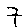
Label: 7